Restless Heart

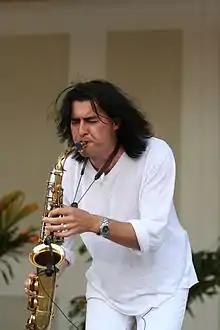
Musician Warren Hill playing a saxophone.

Larry Stewart left the band in December 1991 because he wanted to perform as a solo artist with a more neotraditional country style, as opposed to the band's country pop influence. According to the other band members, his decision to leave was "a surprise at first", although the departure was amicable. Stewart initially remained with RCA as a solo artist. His debut single "Alright Already" reached number five on the country music charts in 1993, and "I'll Cry Tomorrow" was also a top-40 country hit. Both of these were included on his solo debut album "Down the Road". He recorded two albums for Columbia Records in 1994 and 1996, and while these albums accounted for five more charted singles, none were as successful.